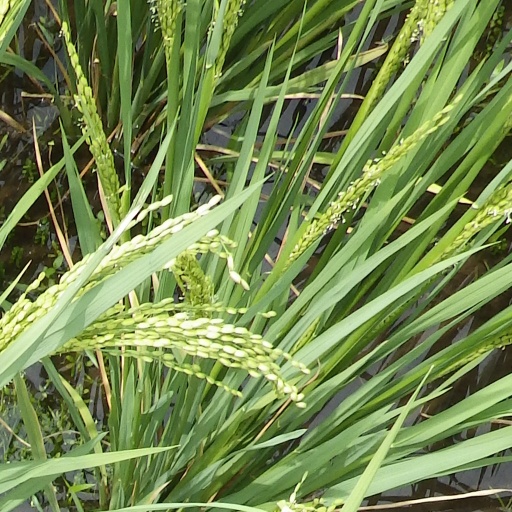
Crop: rice